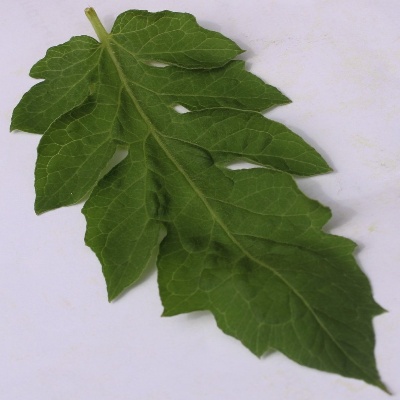
Crop: Tomato
Condition: healthy